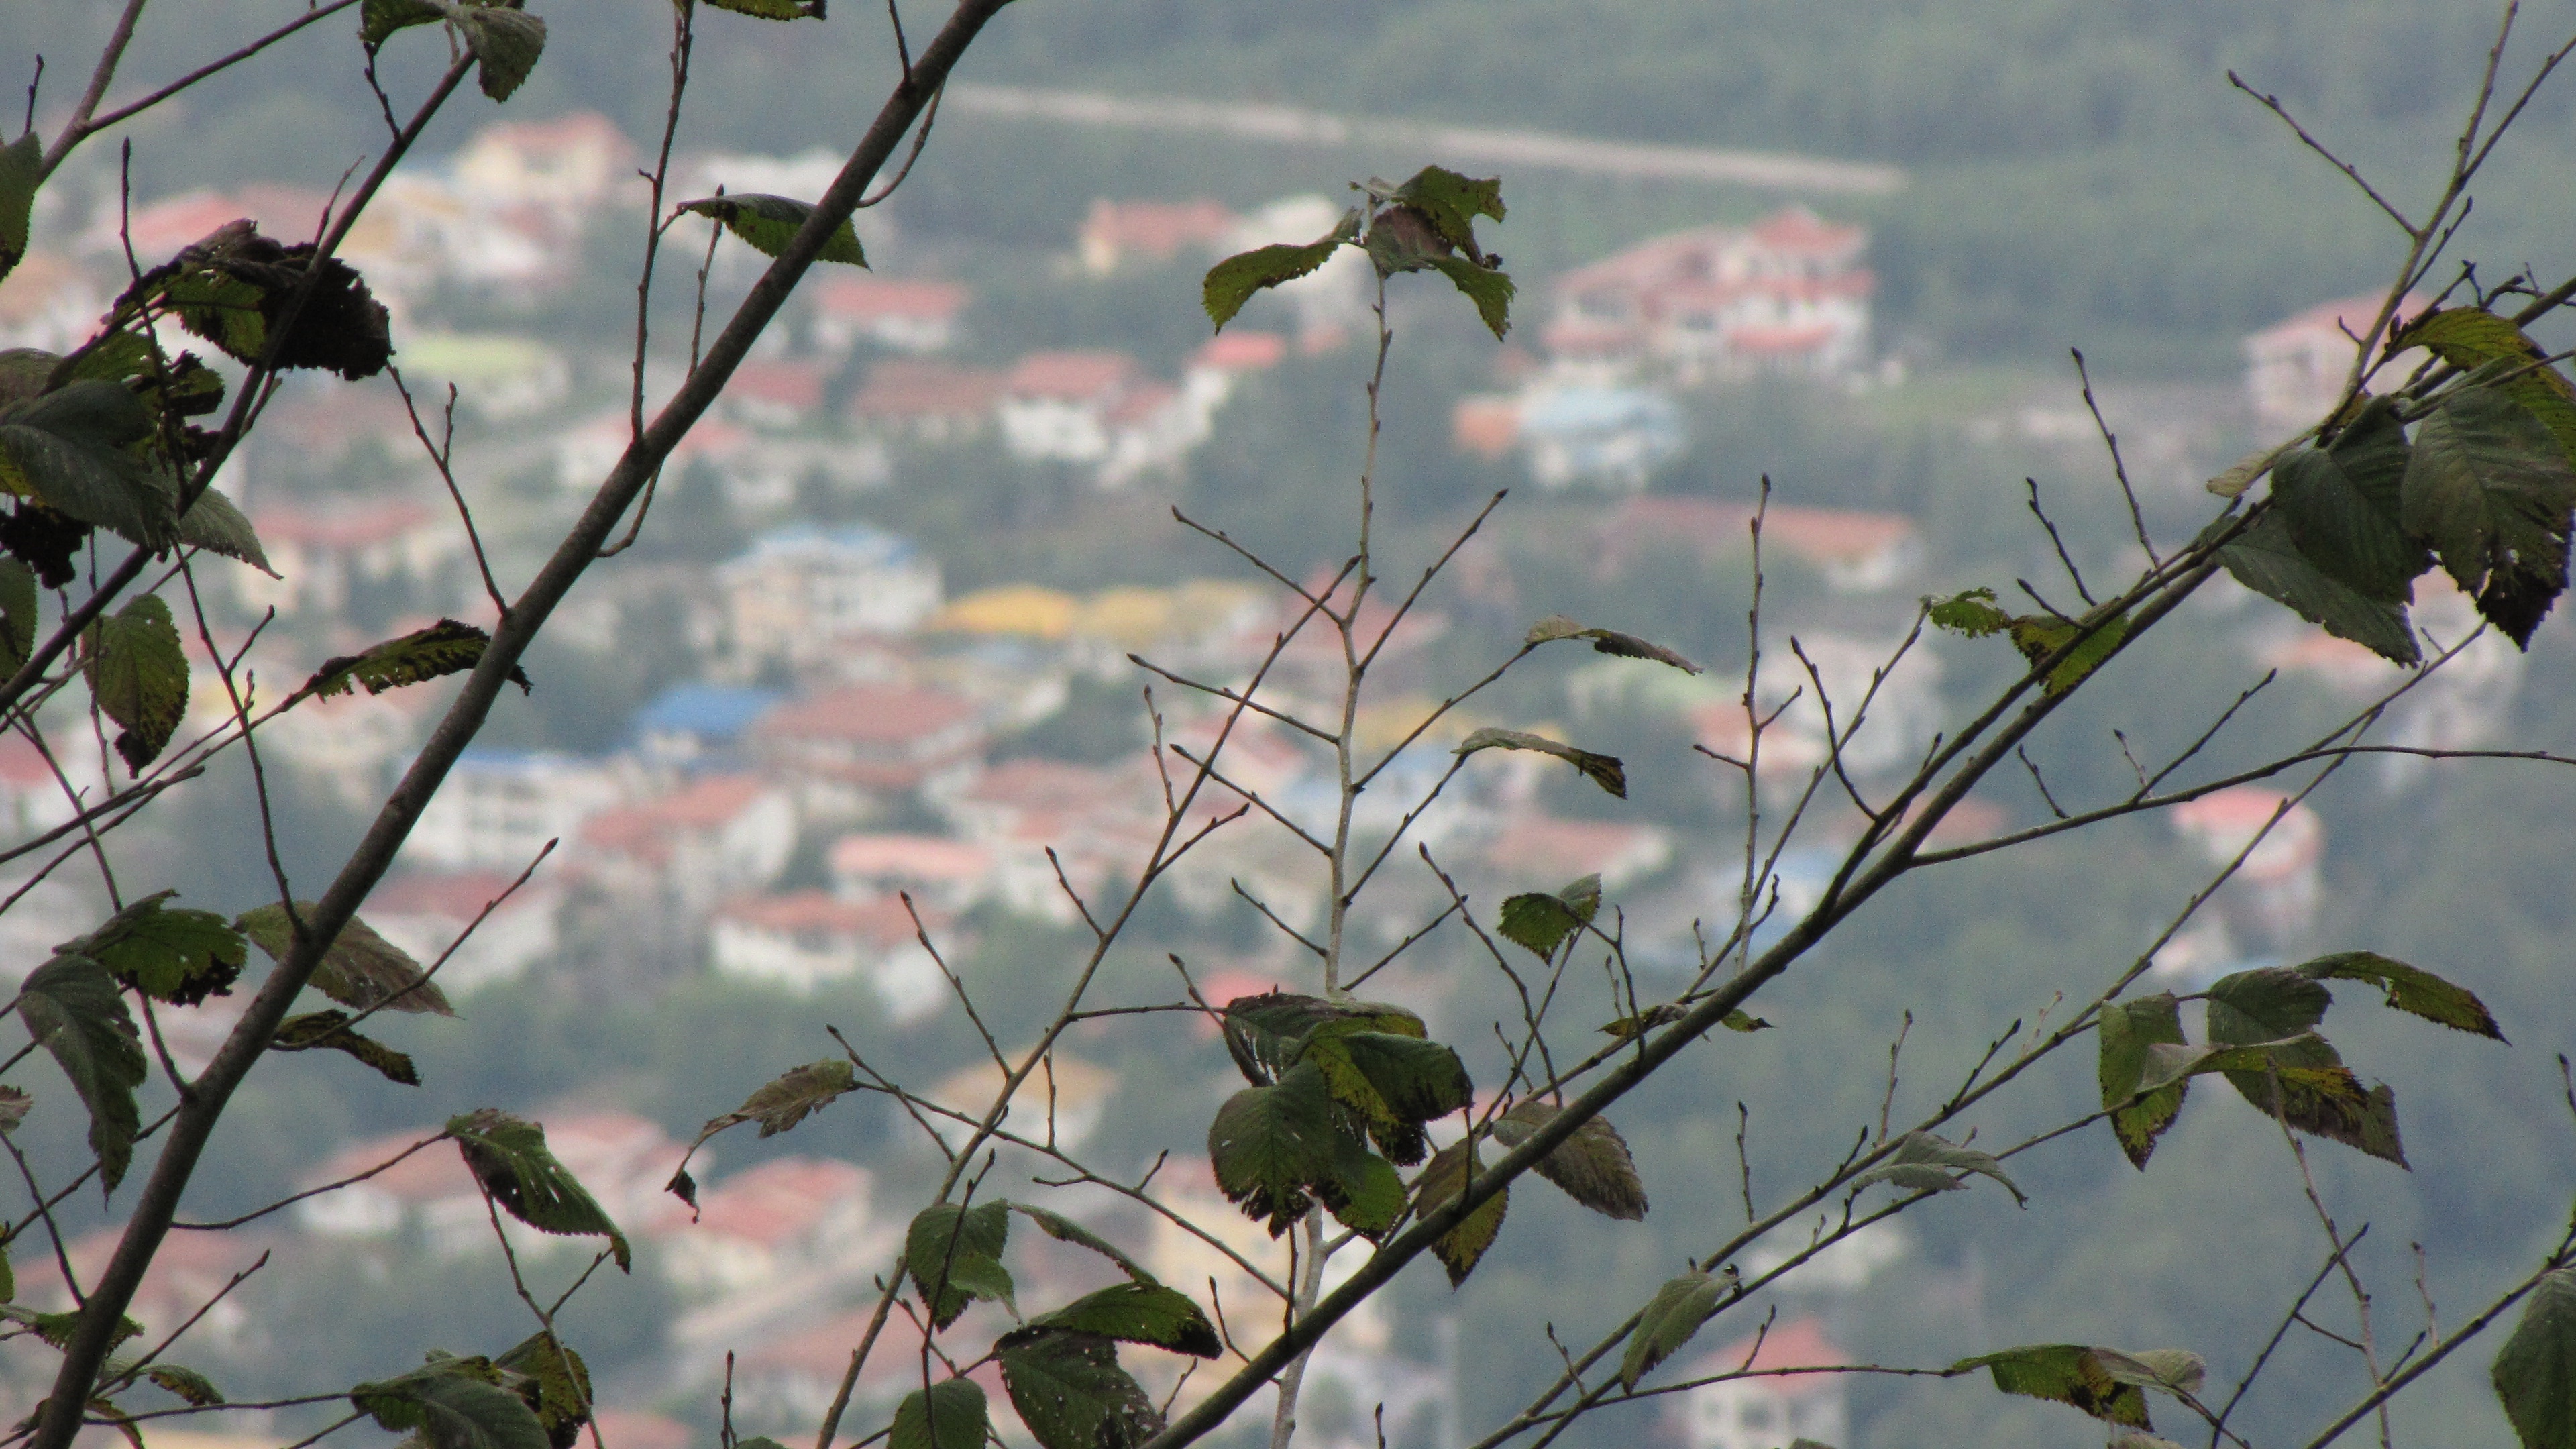
tree, nature, branch, blossom, bird, plant, leaf, flower, spring, botany, flora, cherry blossom, twig